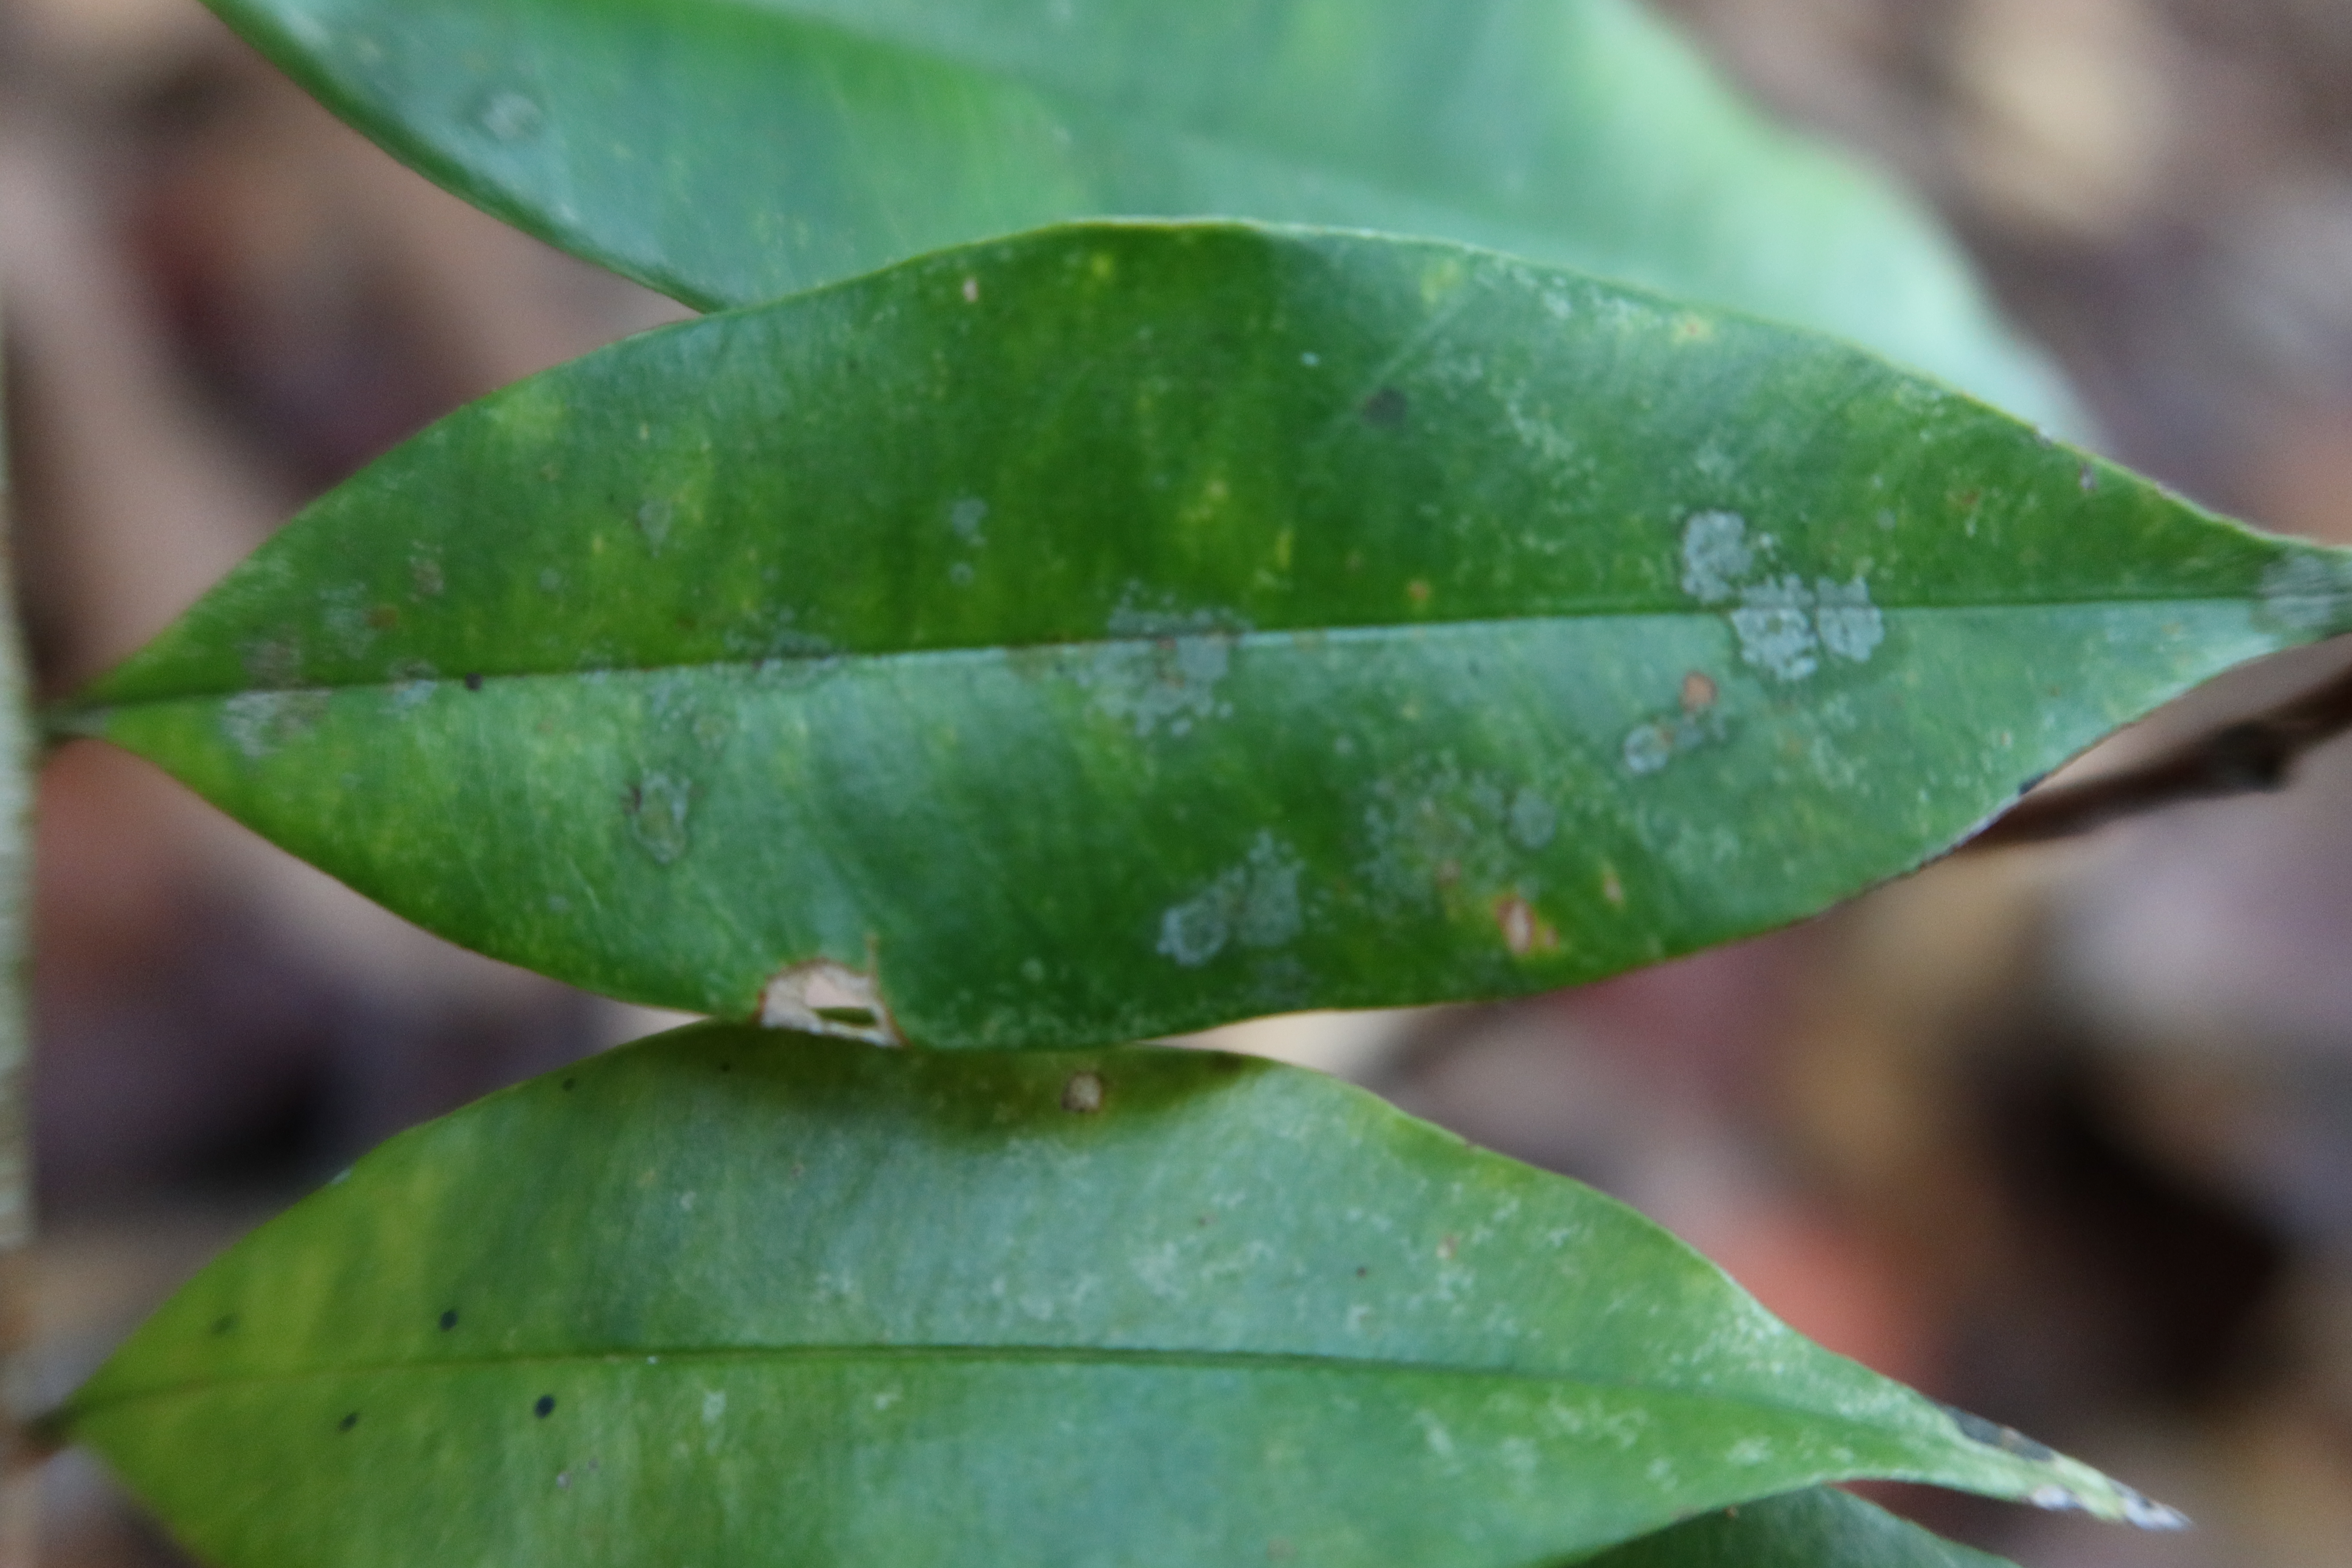
Label: Powdery mildew